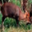
Label: deer